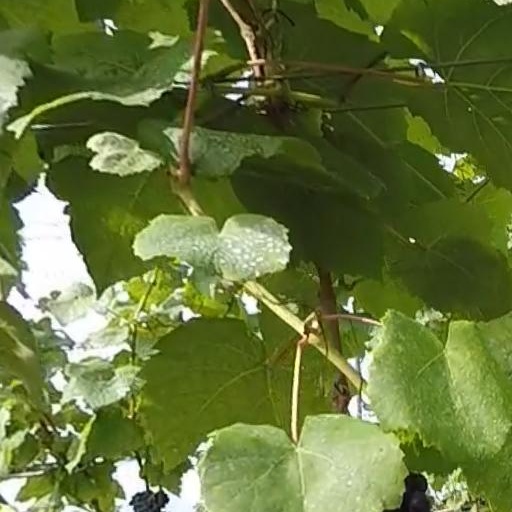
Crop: grape